Emgage

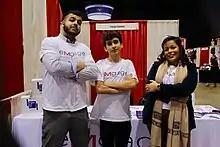
Emgage training young Muslim Americans to become politically engaged

Emgage Action has worked on various policy issues, including repealing of the Muslim Ban, fighting for human rights for Uyghur Muslims, imposing sanctions against military leaders responsible for violence against Rohingya and other minorities in Burma, advocating to address hate crimes and racial supremacy, and promoting rights and freedoms for Palestinians in occupied Palestine.